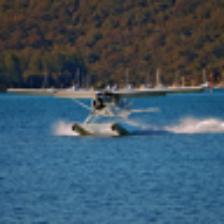
Label: NonHuman